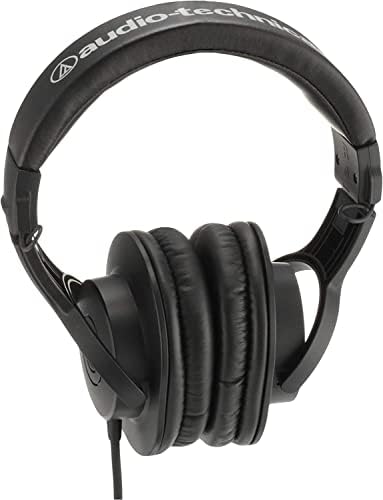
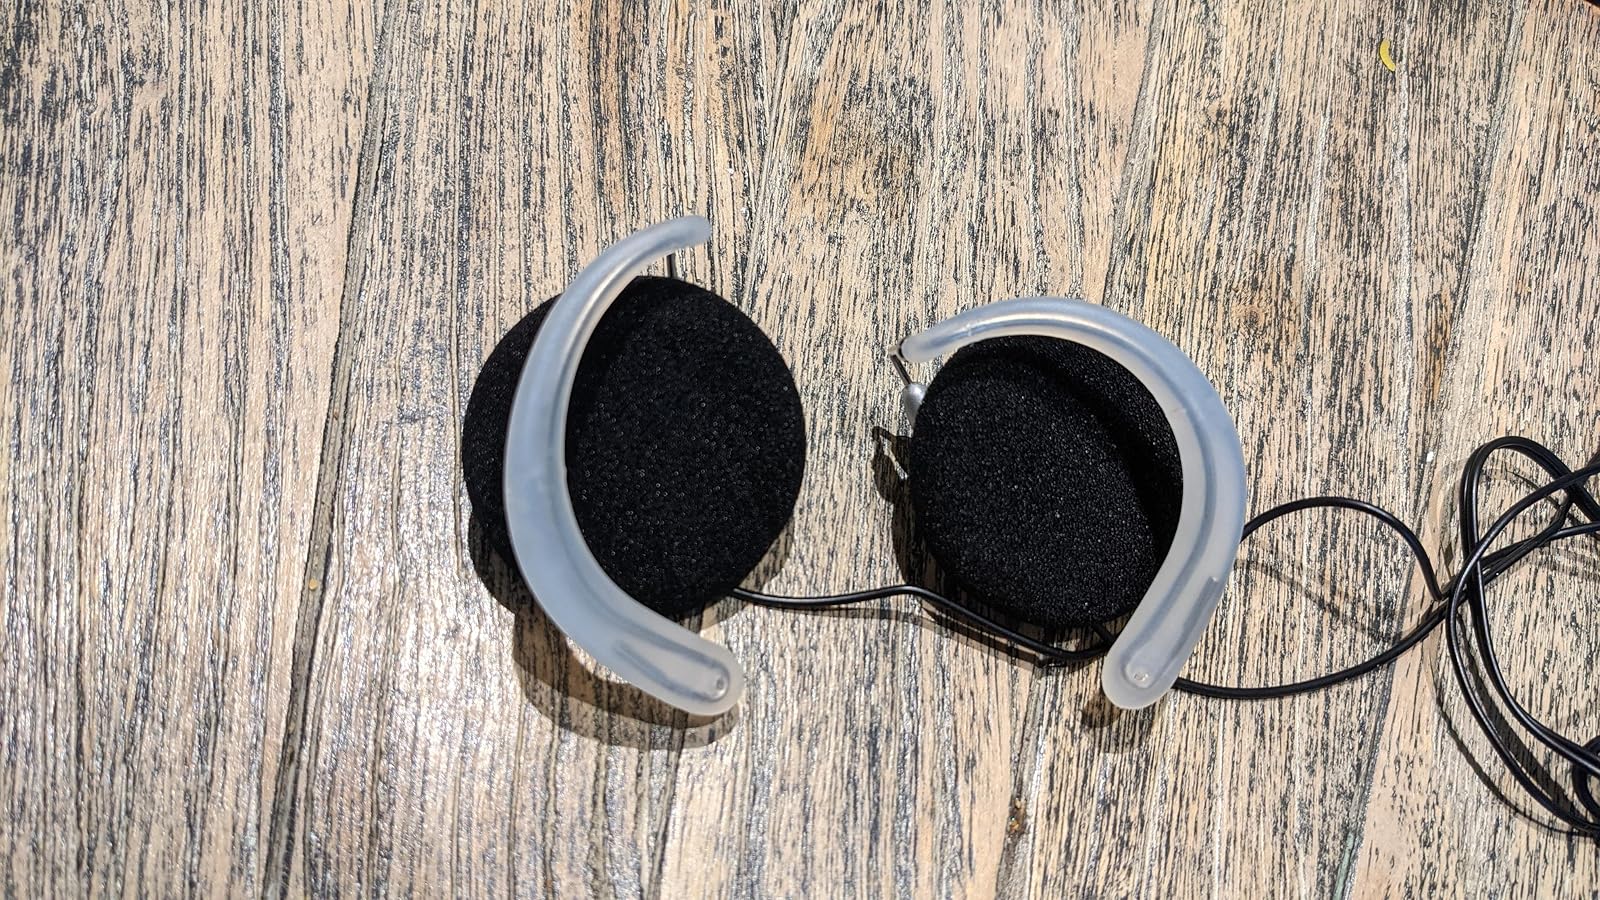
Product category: headphones
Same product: no